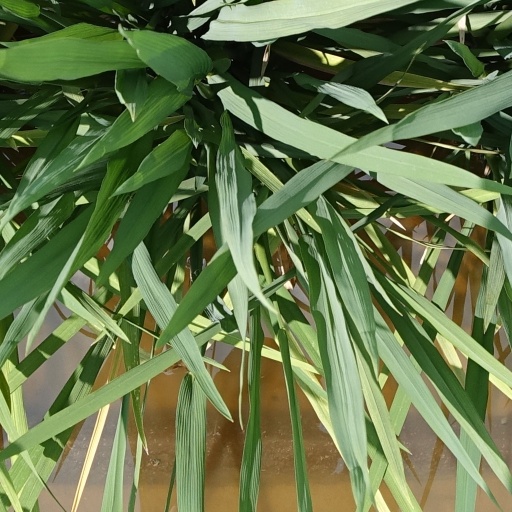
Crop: rice